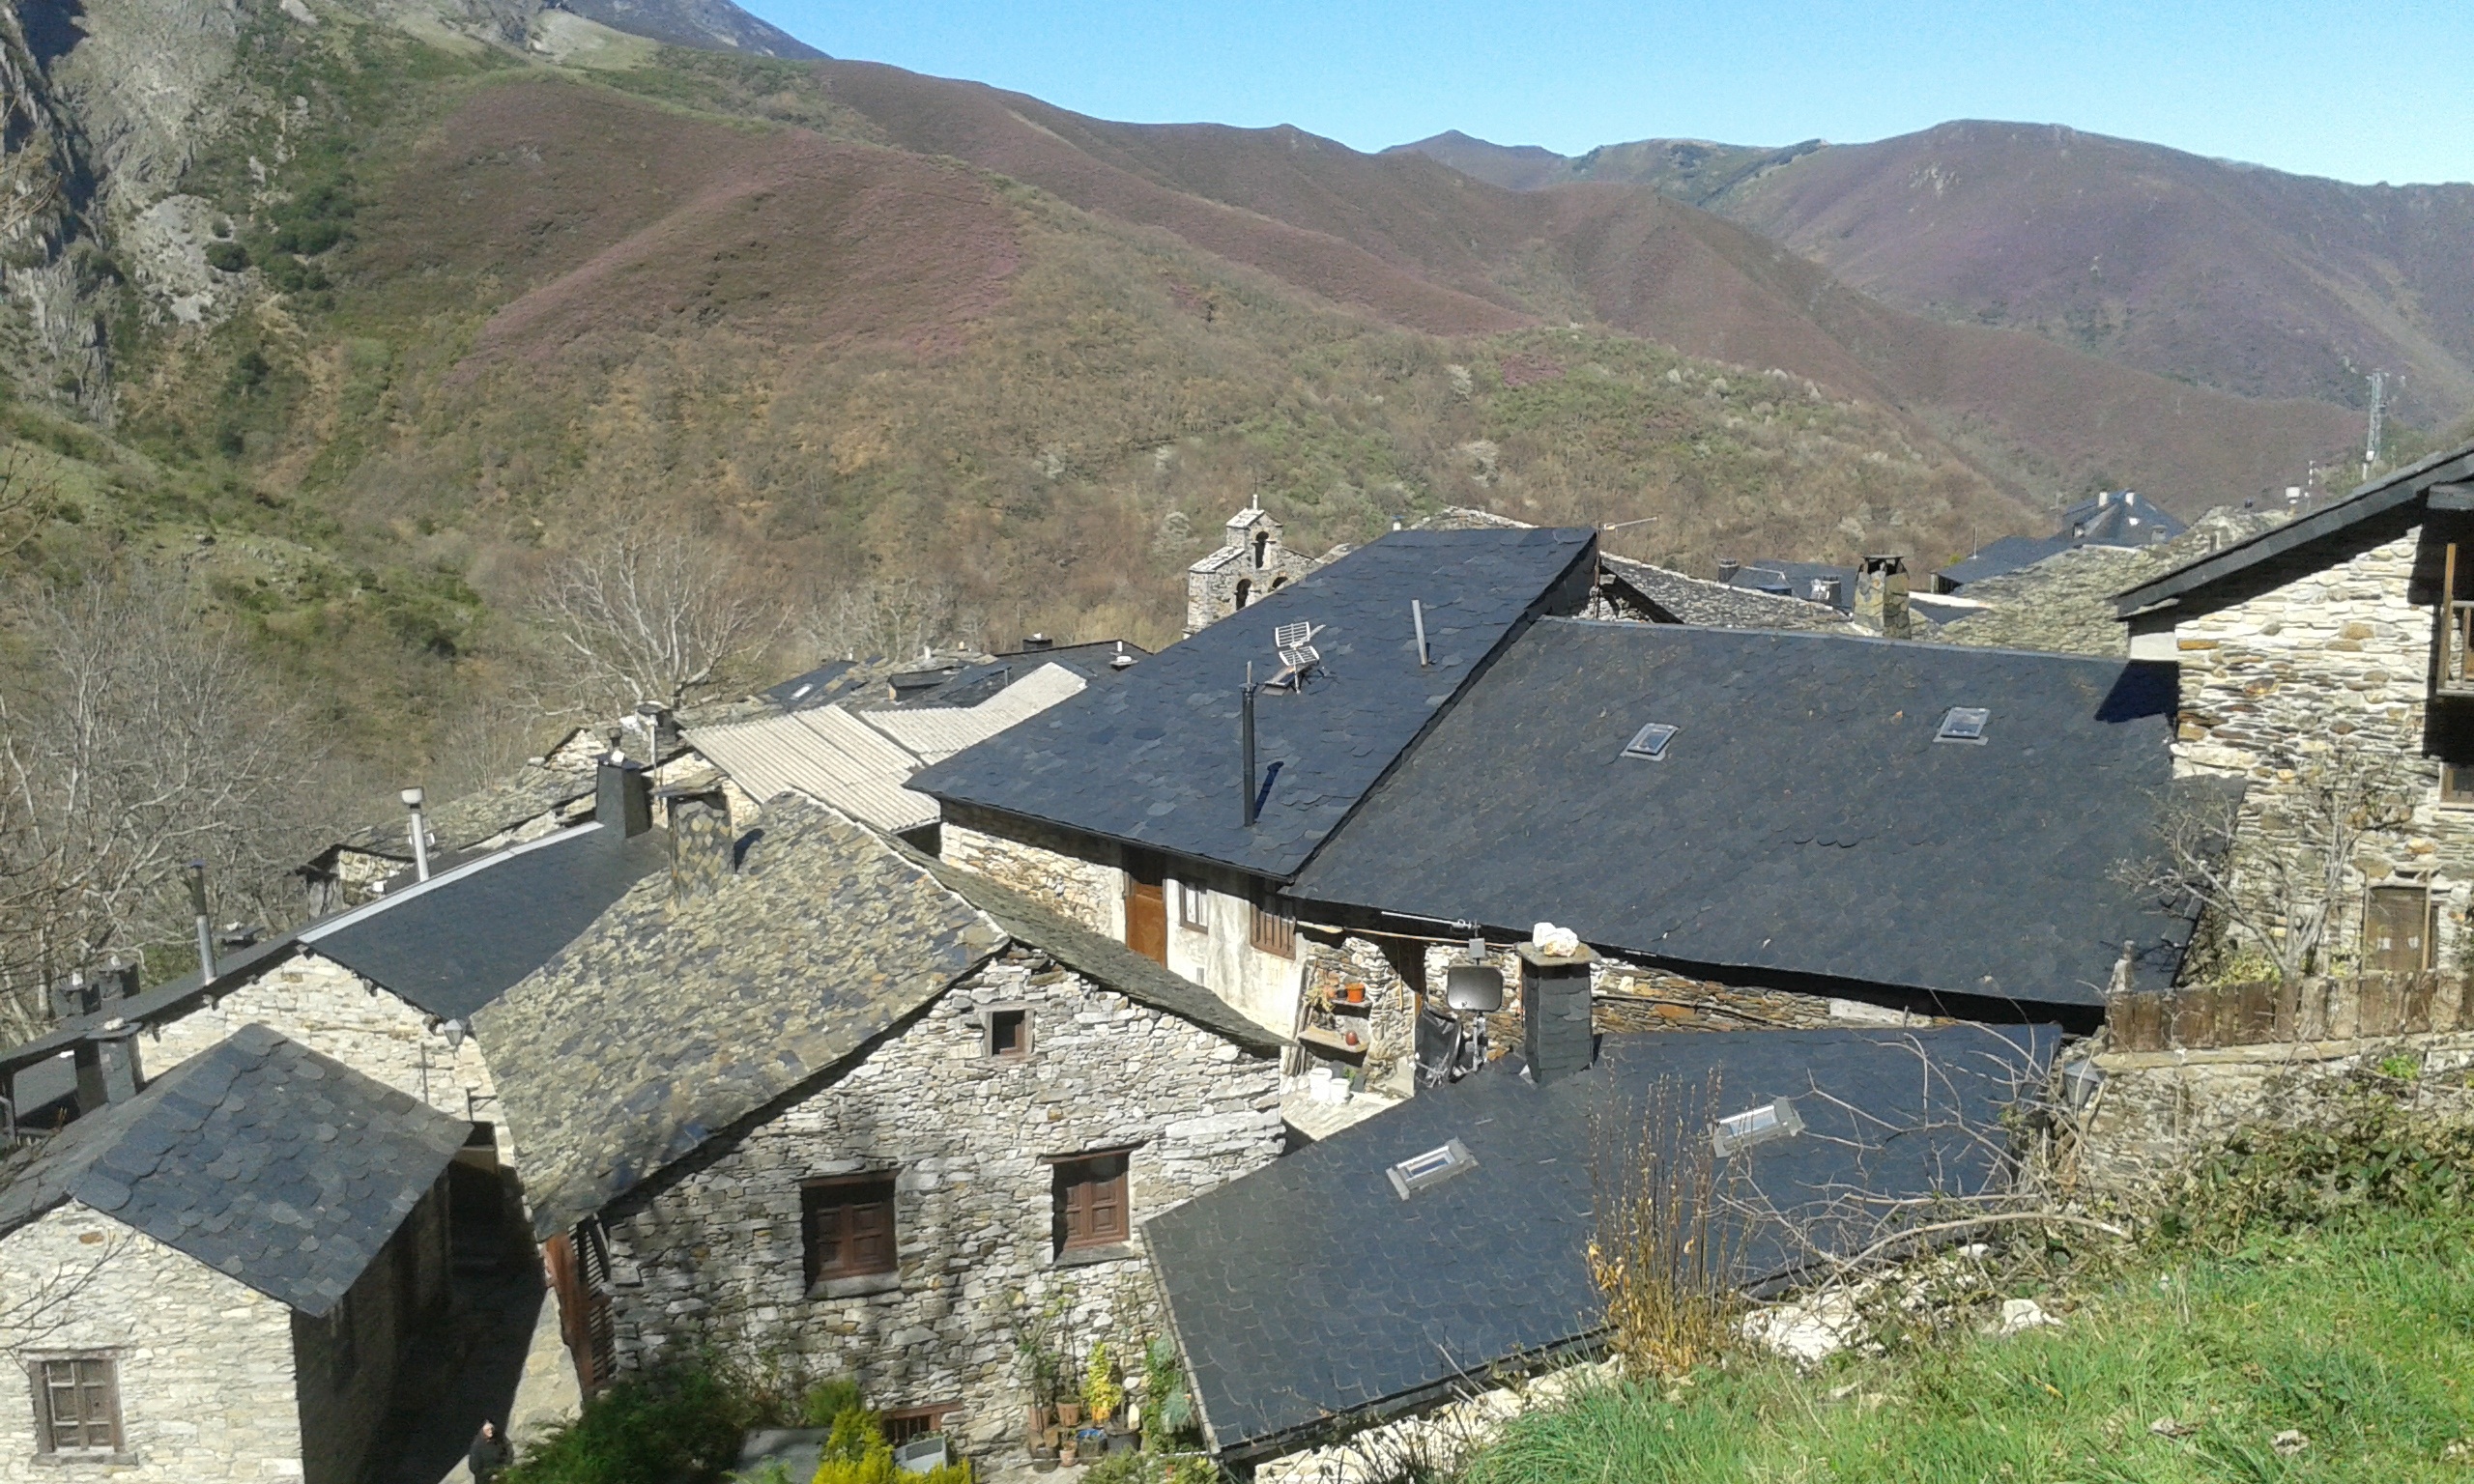
landscape, mountain, people, town, mountain range, village, cottage, property, mountains, alps, monastery, bierzo, rural area, cottages, ceilings, mountain pass, mountainous landforms, geological phenomenon